Plum Park in Kameido

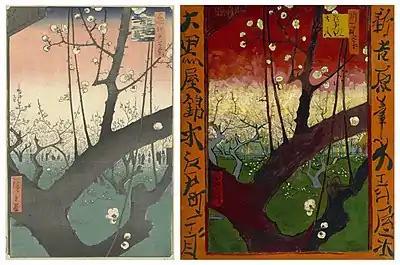
Hiroshige's original woodblock print and Van Gogh's copy in oil

Vincent van Gogh was a collector of Japanese prints, decorating his studio with them. He was heavily influenced by these prints, particularly those by Hiroshige, and in 1887 painted copies of two of the "One Hundred Famous Views of Edo", "Sudden Shower over Shin-Ōhashi bridge and Atake" and "Plum Park". He made these copies in order to try out for himself elements he admired such as the cropped composition, decorative use of colour, large blocks of colour with strong outlines, flat brushstrokes, and diagonal elements. Van Gogh ignored the shading present in the trunk and background of Hiroshige's image, which there implied age, and instead used colours with more "passion" and "youthfulness".